Tom Grönberg

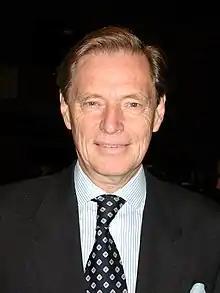
Tom Grönberg (2001)

Tom Carl Ernst Grönberg (born 8 March 1941 Helsinki)is a Finnish diplomat and Master of Law (1971). He has been Ambassador to Nairobi and Addis Ababa 1983–1987, Deputy Director General of the Legal Department of the Ministry for Foreign Affairs 1987–1990 and Head of Department 1990–1994. He was an ambassador to the Council of Europe in 1994–1998 and in Vienna, Ljubljana and Bratislava 1998–2005.